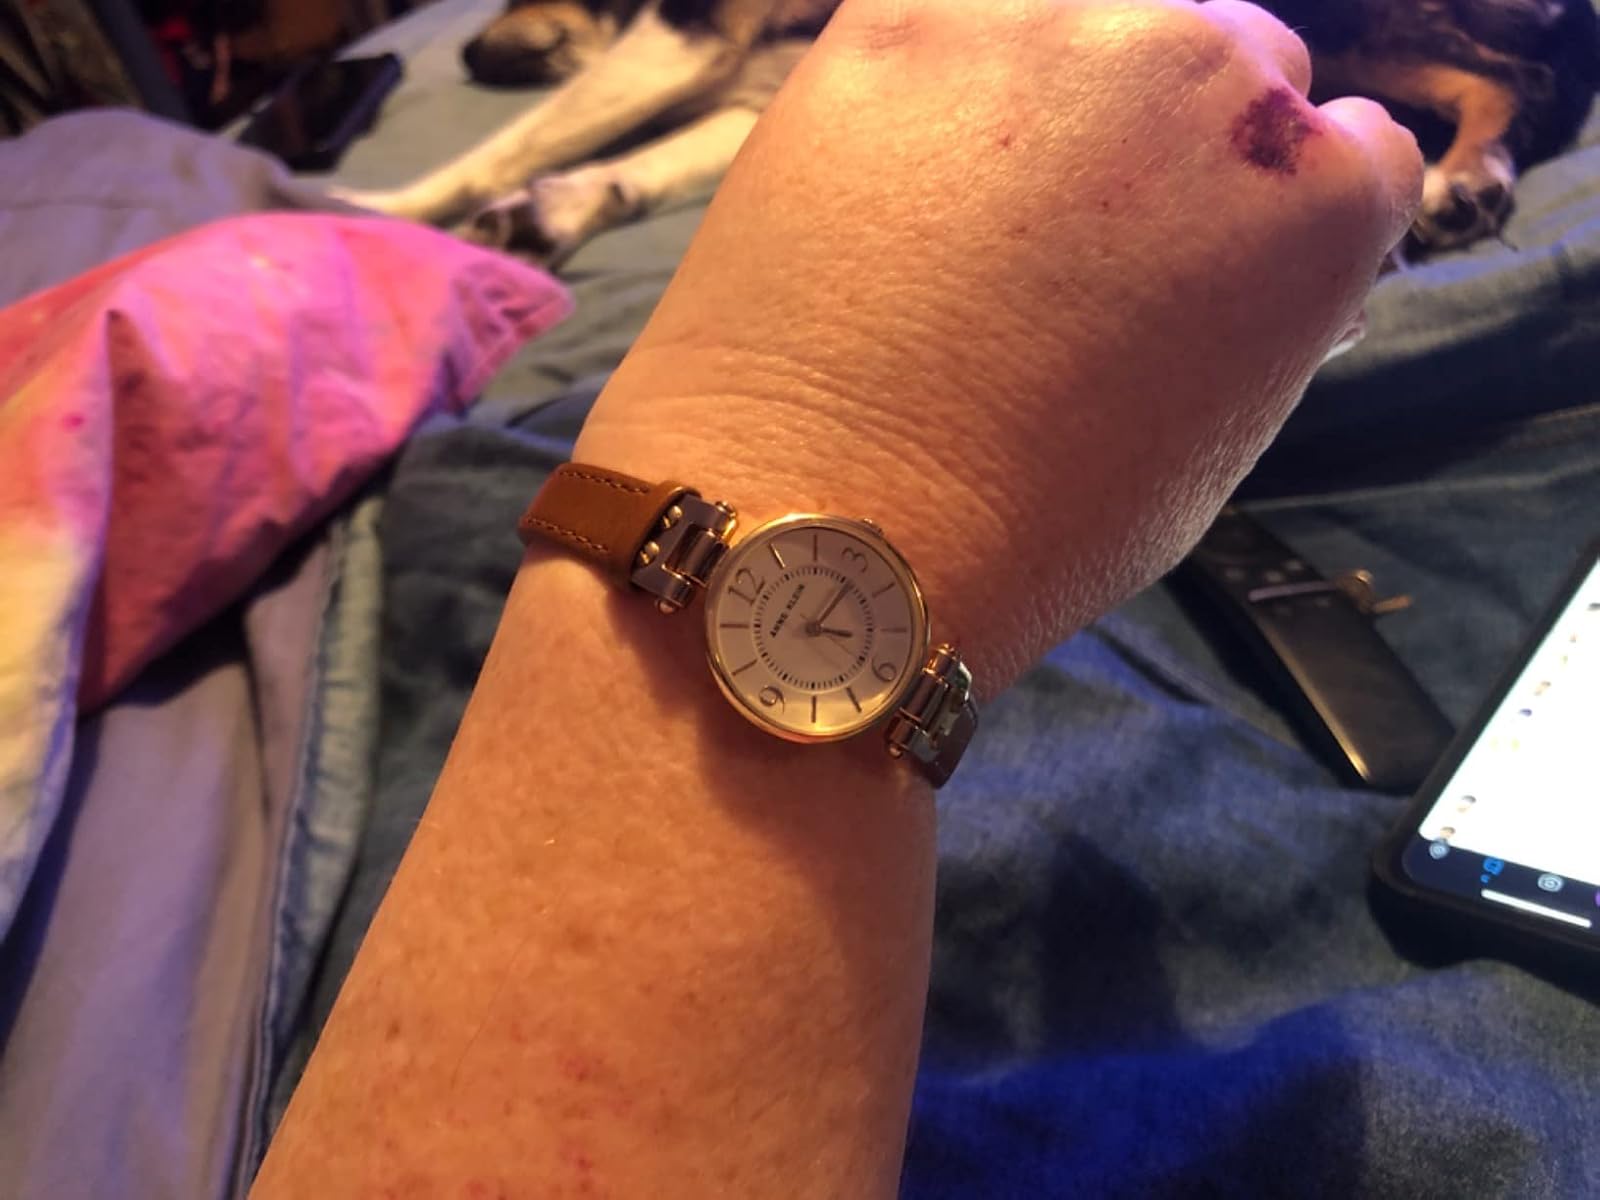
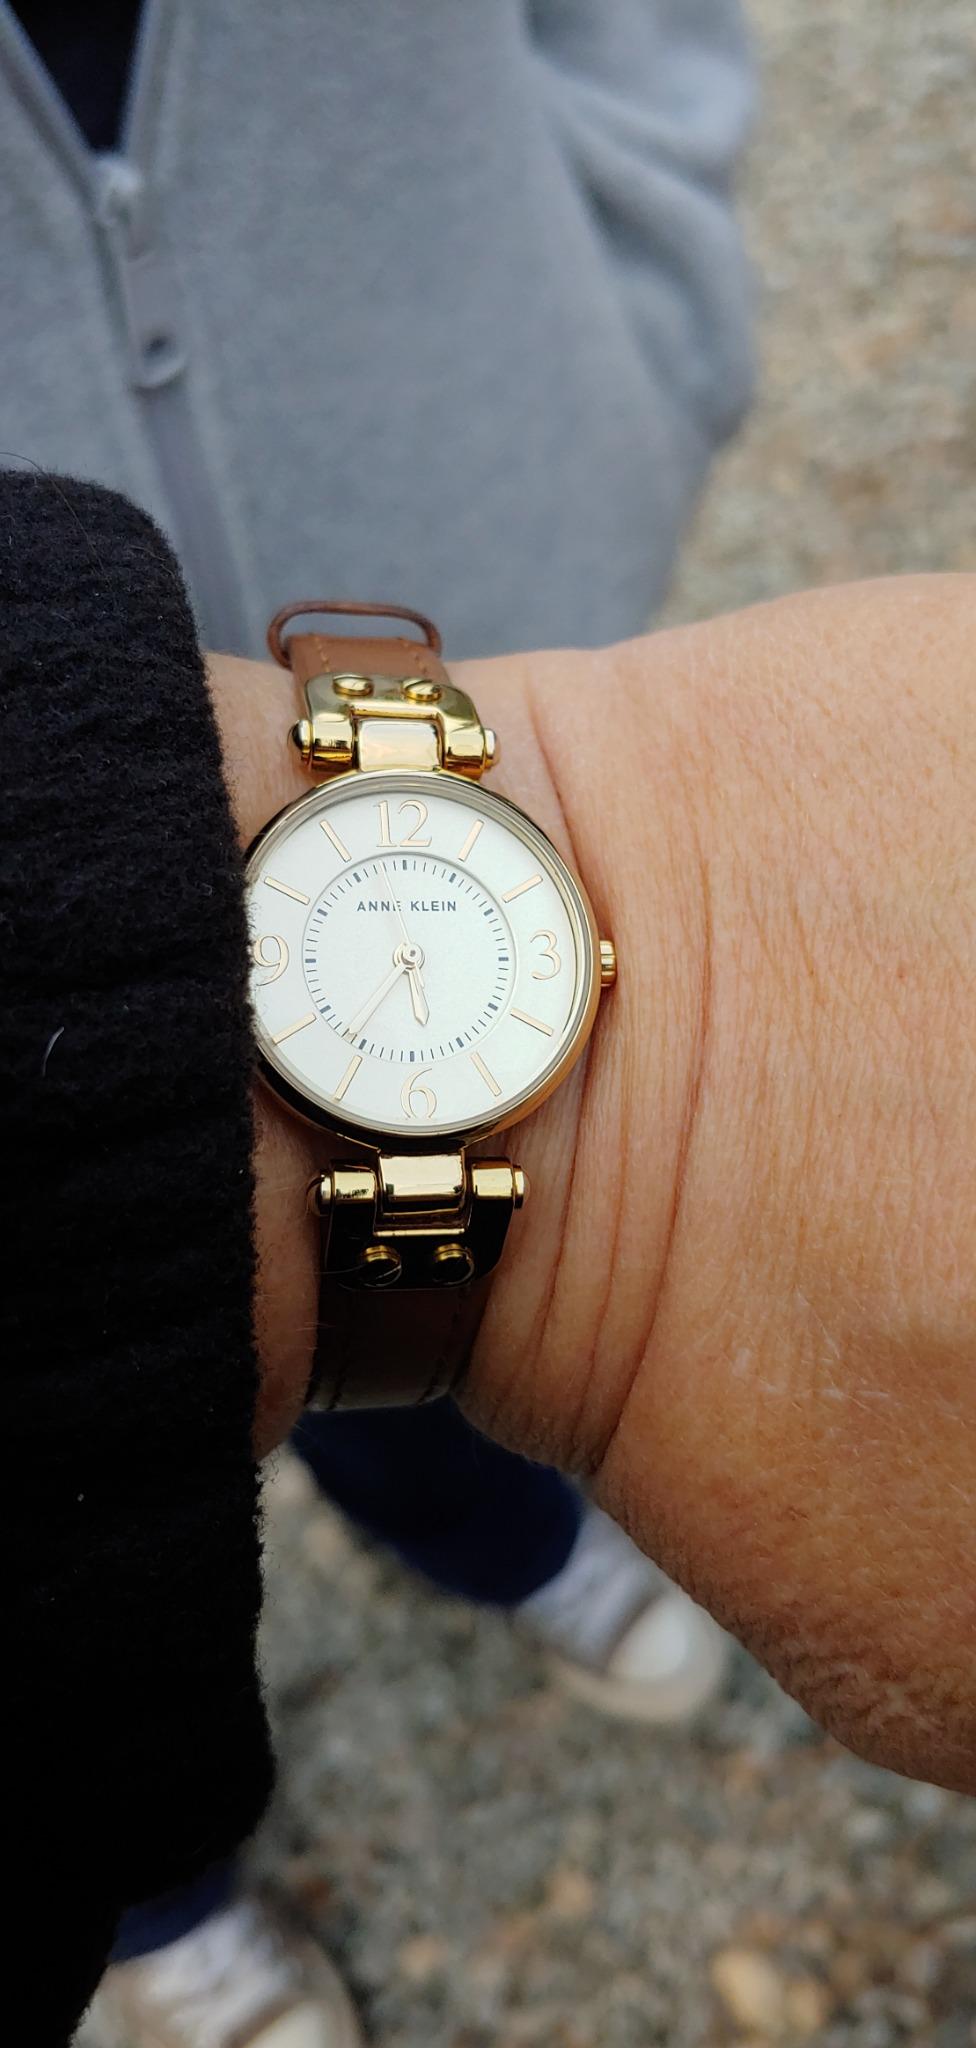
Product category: accessories_watch
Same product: yes